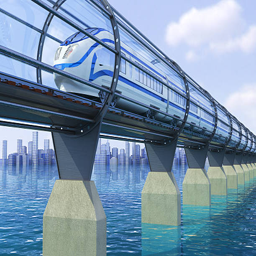
high - speed train on the bridge above the water